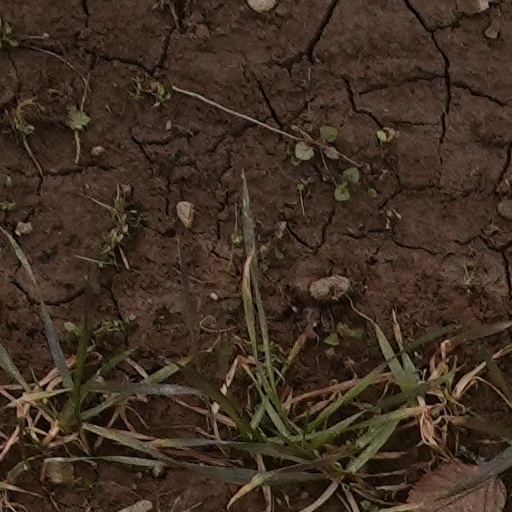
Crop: wheat